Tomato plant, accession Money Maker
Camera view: tilt-top (135 deg); turntable rotation: 150 degrees
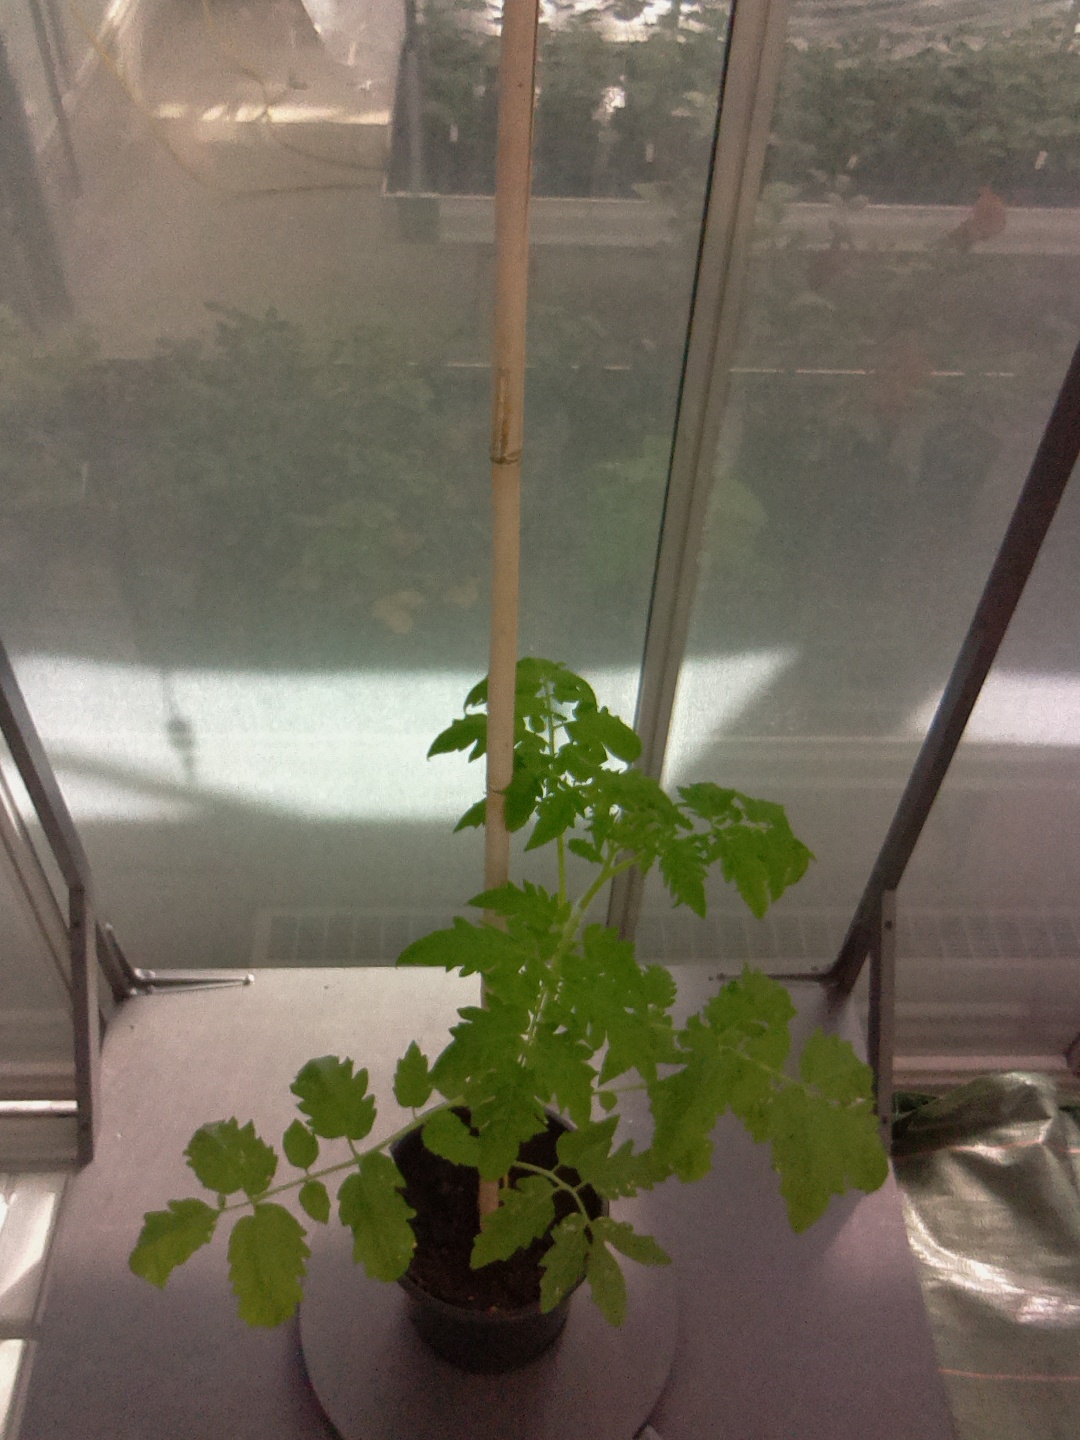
BBCH growth stage 15: 10 of true leaves visible